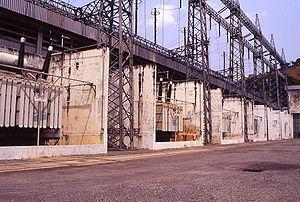
Vue du barrage d'Inga
Les barrages hydro-électriques d'Inga sont deux barrages situés en République démocratique du Congo, sur le fleuve Congo dans la province du Bas-Congo, à proximité de la ville de Matadi.